Ontario Highway 7

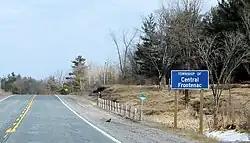
Highway 7 in Central Frontenac; this section passes through the sparsely developed terrain of the Opeongo Hills

The segment between Peterborough and Perth was built in the 1930s during the Great Depression, as a public works employment project. It was constructed parallel to a CP Rail corridor (now abandoned east of Peterborough) that was built in the 1880s, and used hand-power to dig and build the road whenever possible. From Peterborough to Norwood, the route travels in a straight line through the Peterborough Drumlin Field, connecting to the southern terminus of Highway 28 and crossing the Indian River while otherwise passing through farmland. At Norwood the route suddenly begins to meander as it approaches the undulated Canadian Shield. The section east of Havelock to Perth, unlike the rest of the highway, travels through a relatively isolated area, with few services or residences along the route outside of the several towns that it connects. In contrast to the surroundings west of there, this section is located in dense forest with numerous lakes and muskeg dotting the landscape. It services the villages of Marmora, where it connects with the northern terminus of former Highway 14, Madoc, where it intersect Highway 62, Actinolite, where it meets the northern terminus of Highway 37, and Kaladar, where it intersects Highway 41.